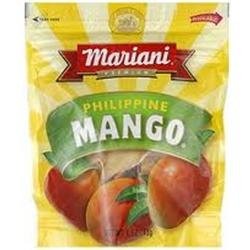
Item Name: Mariani – Philippine Mango – 4 oz Pouch – 3 Pack
Bullet Point 1: CONVENIENT PACKAGING – TouchLock Easy Seal keeps the dates fresh
Bullet Point 2: NUTRITION INFORMATION – Contains 35% vitamin A, 25% vitamin C, and 25% folate
Bullet Point 3: SNACKING MADE EASY – Perfect for on-the-go and stay-at-home snacking
Bullet Point 4: HEALTHY SNACK – Snack guilt-free and enjoy a happier healthier lifestyle with natural treats
Bullet Point 5: GREAT QUALITY – Picked at the height of sweetness giving a delicious flavor and natural sweetness
Value: 3.0
Unit: Pack

Price: 13.95